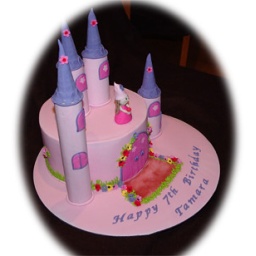
Chocolate cake with chocolate ganache. Decorated as a princess castle theme with little flowers and grass around cake.